Exwick

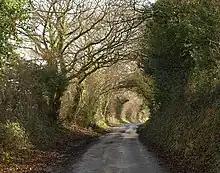
Exwick Lane, where Kate Bushell was last seen alive walking her dog on 15 November 1997. She was found murdered on the footpath to the left of the gate. Near to Bushell, on the right of this image, a man was seen standing next to a blue vehicle. This man has never come forward or been traced. This was only minutes before she was killed.

A high-profile, random murder of a child occurred in Exwick in 1997, which today remains one of the UK's highest-profile unsolved murders. 14-year-old Kate Bushell, a pupil at what is now West Exe School, had her throat cut by an unidentified attacker while walking her dog along Exwick Lane on 15 November 1997. Despite the police insisting the killer must be local and repeatedly appealing for locals to come forward with information on "Crimewatch", the attacker has never been identified. There remains a £10,000 reward for information leading to the capture of the killer.